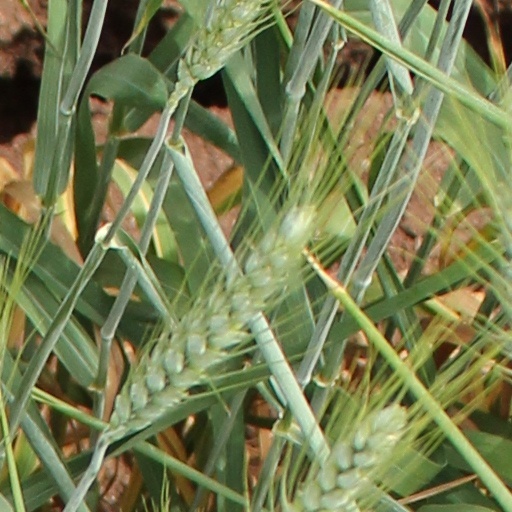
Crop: wheat